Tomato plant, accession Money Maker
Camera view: tilt-top (135 deg); turntable rotation: 90 degrees
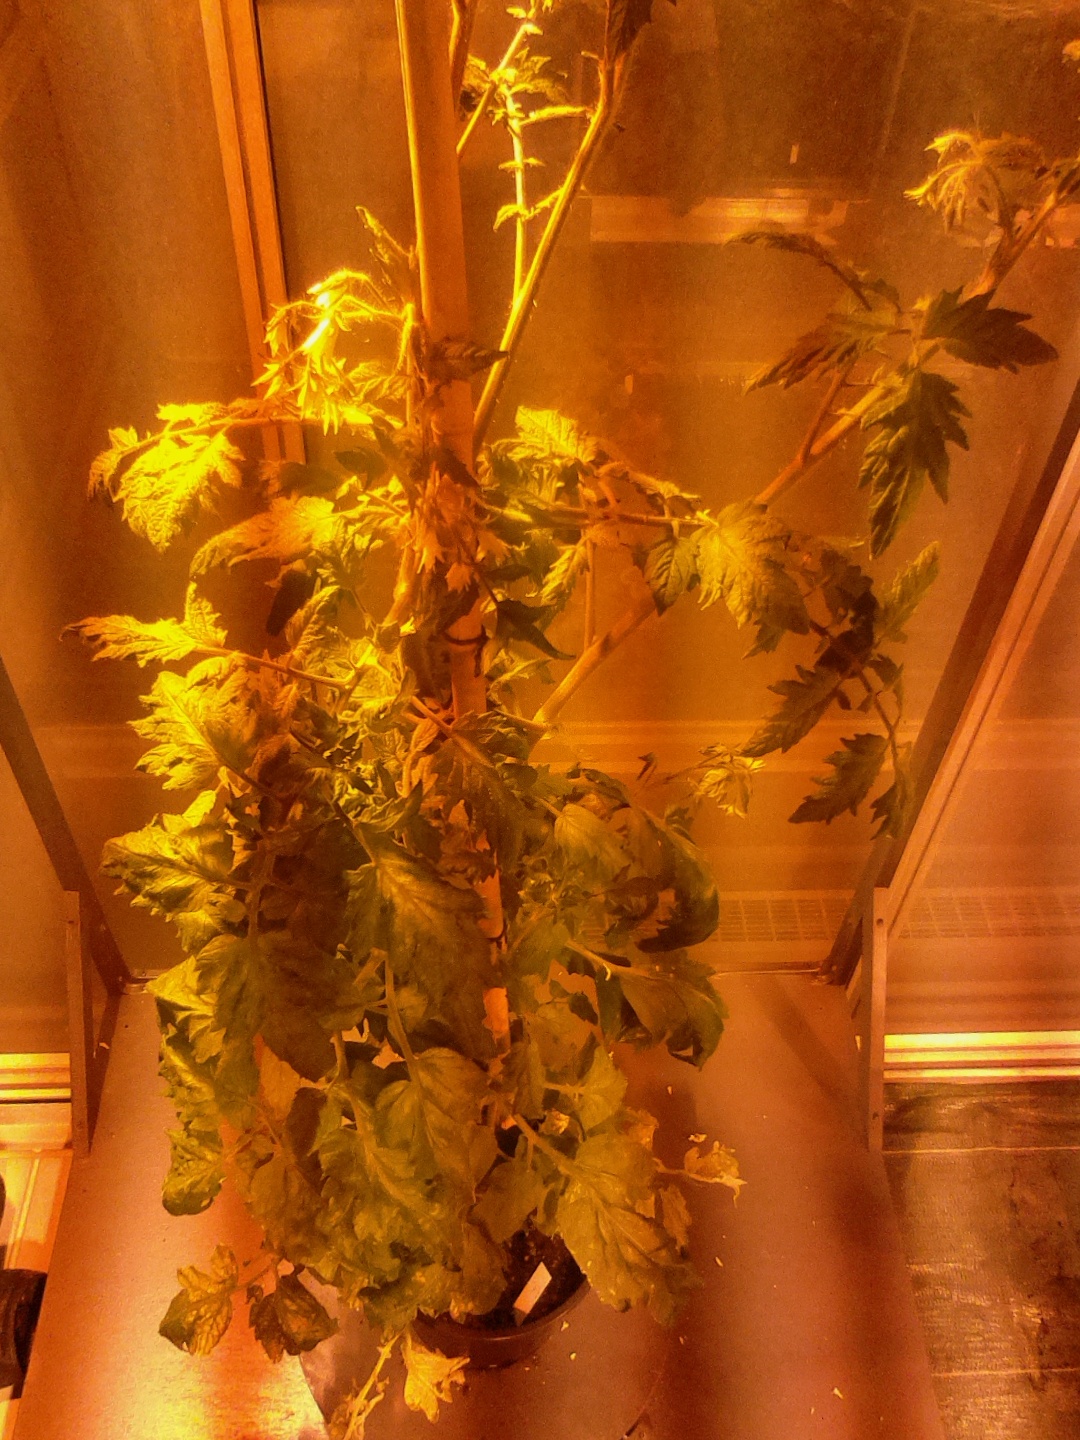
BBCH growth stage 73: 30%-40% of final fruit size